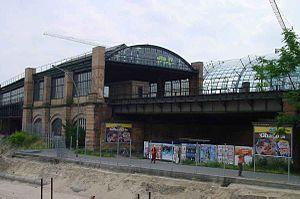
La gare de Lehrte est une ancienne gare ferroviaire située à Berlin. Elle était constituée de deux gares distinctes : la gare principale de Lehrte et la gare sur le Stadtbahn. La première a été détruite pendant la Seconde Guerre mondiale. La seconde a été détruite au début du XXIᵉ siècle pour faire place à la gare centrale de Berlin.